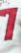
Number: 7